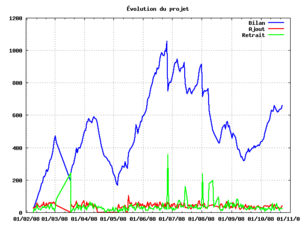
Statistique de l'évolution du Projet:Maintenance/Analyse des créations sous IP Nouvelles statistiques